Star-crossed

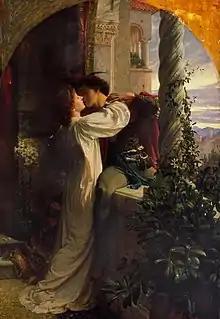
The phrase "star-crossed lovers" was coined in Shakespeare's "Romeo and Juliet".

The terms "star-crossed" and "star-crossed lovers" refer to two people who are not able to be together for some reason. These terms also have other meanings, but originally mean that the pairing is being "thwarted by a malign star" or that the stars are working against the relationship. Astrological in origin, the phrase stems from the belief that the positions of the stars ruled over people's fates, and is best known from the play "Romeo and Juliet" by the Elizabethan playwright William Shakespeare. Such pairings are often said to be doomed from the start.